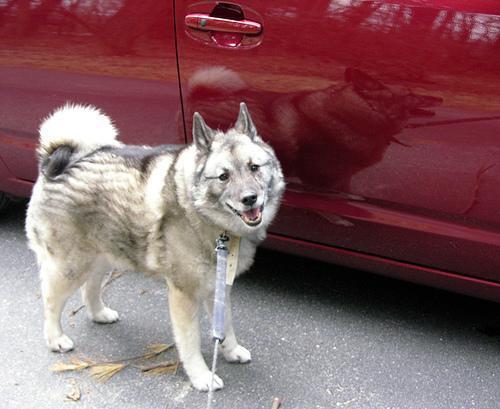
Norwegian_elkhound